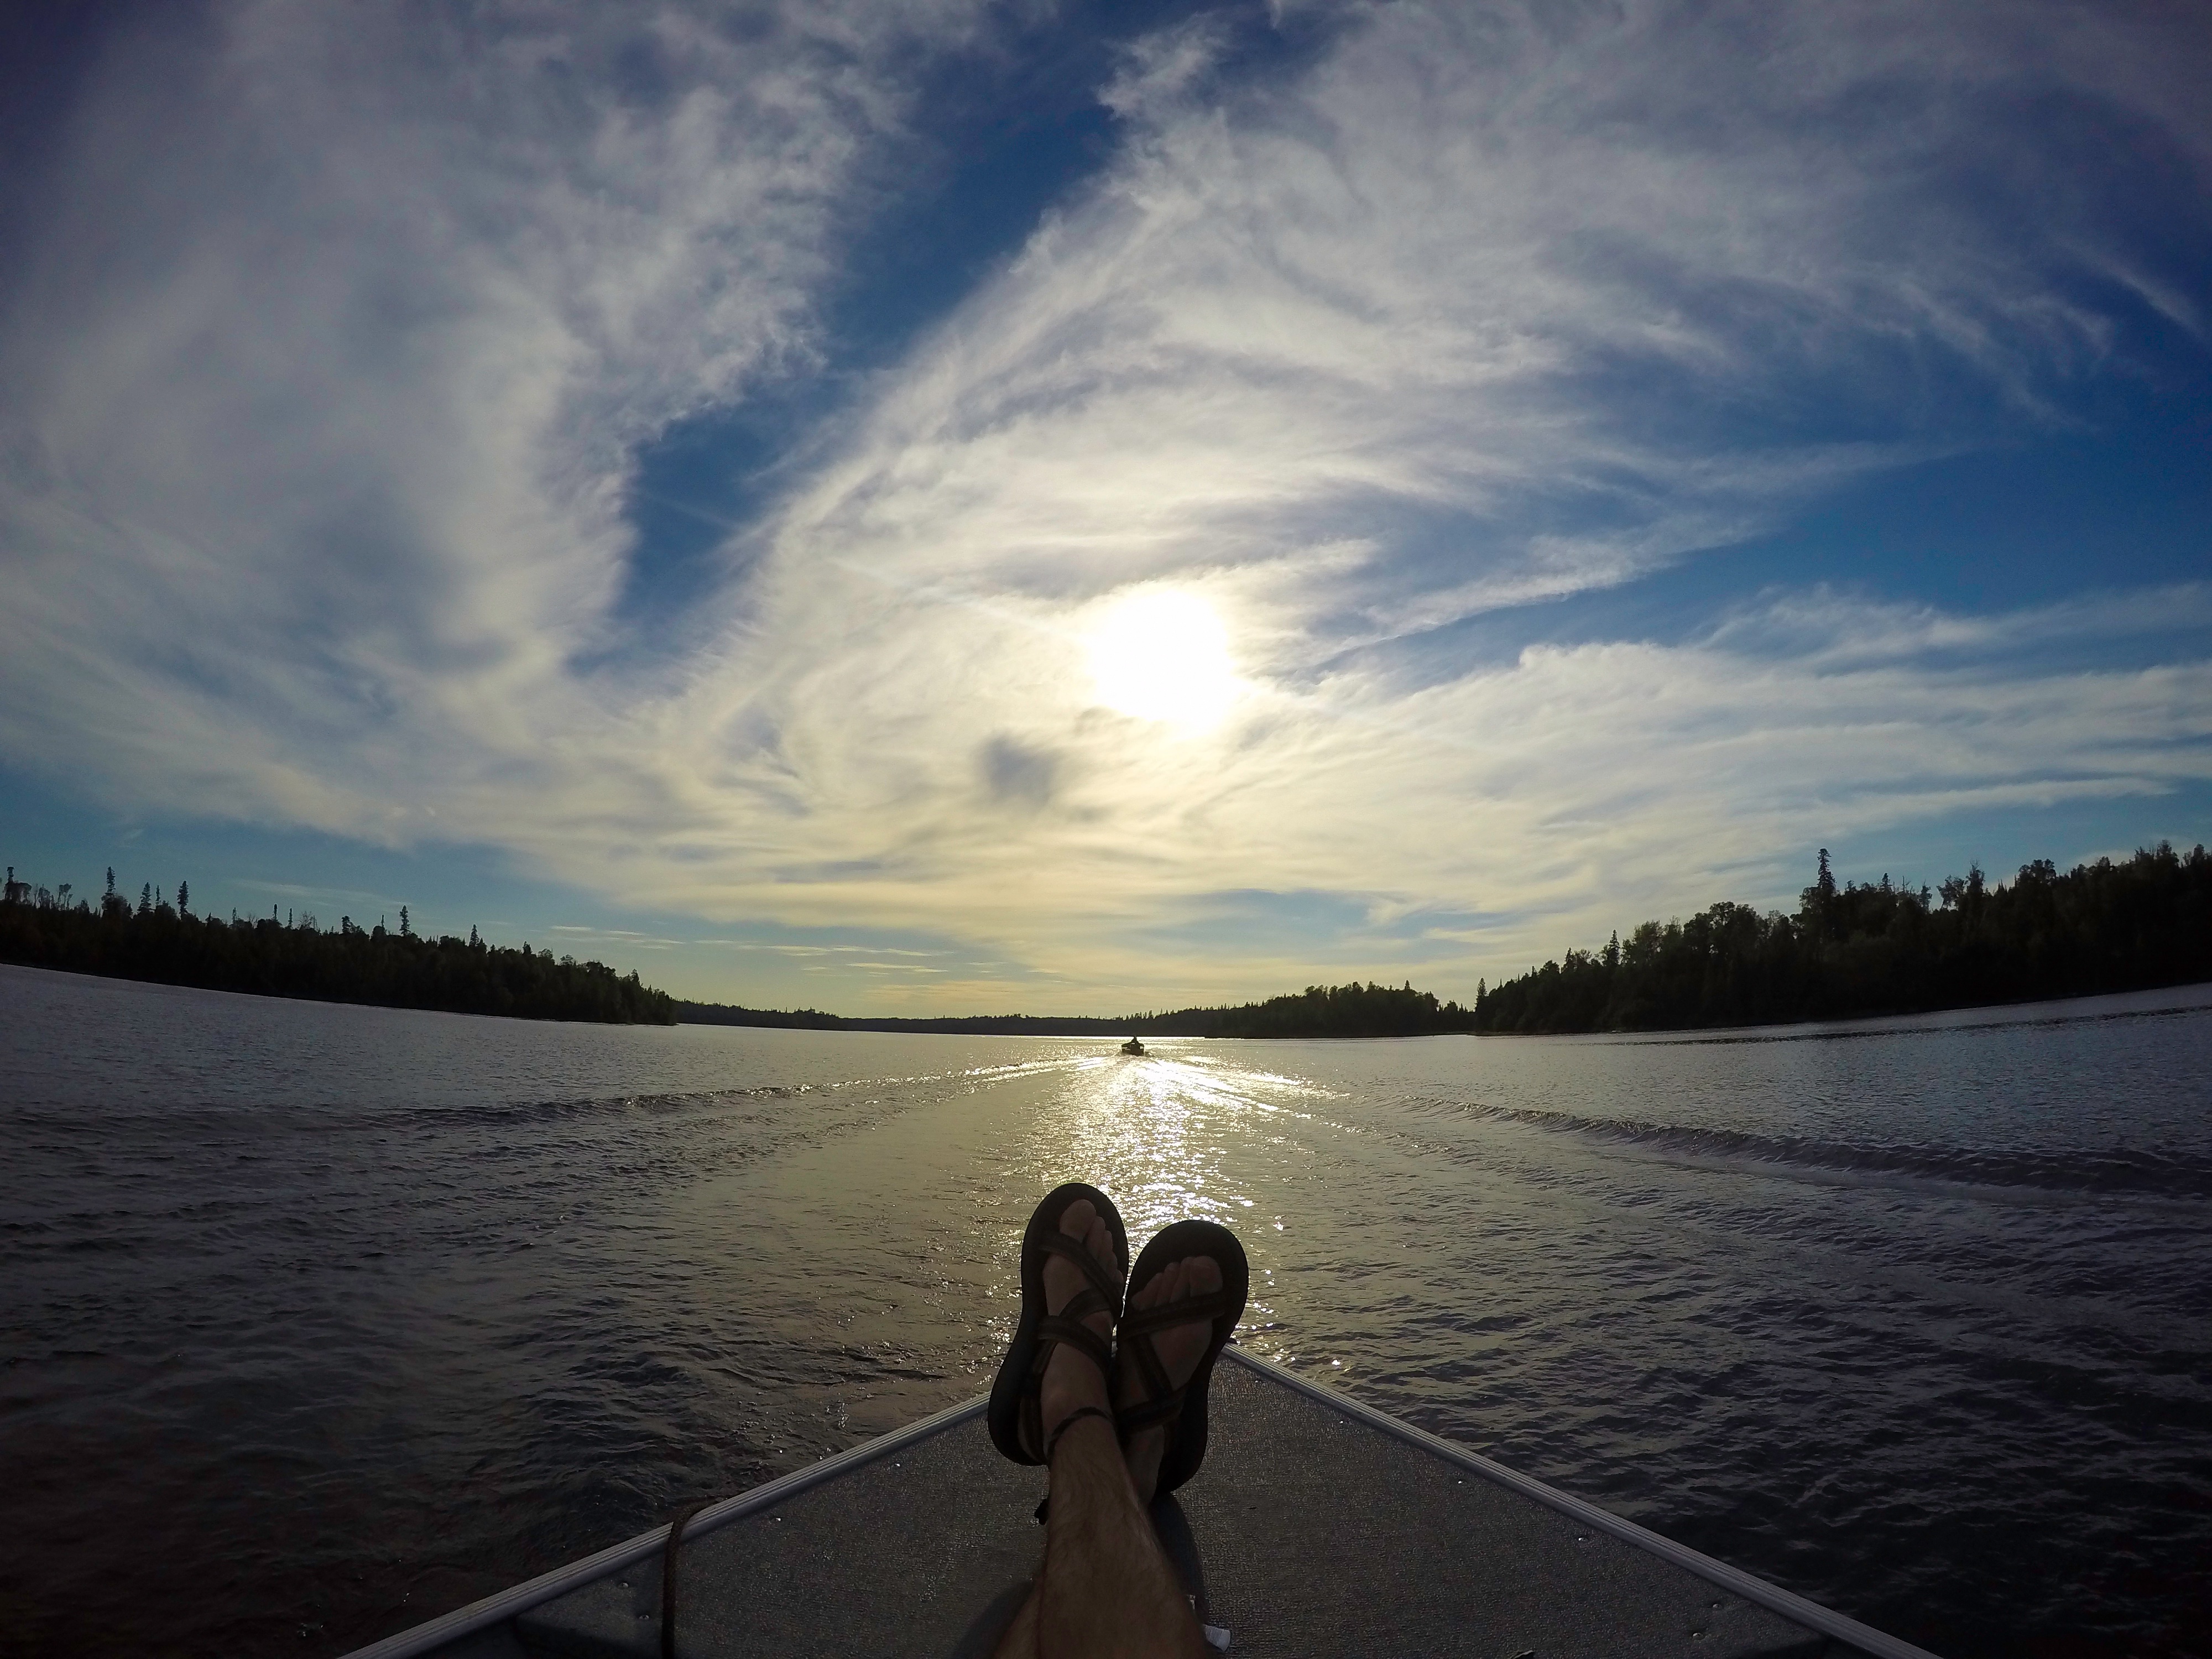
sea, coast, ocean, horizon, cloud, sky, sunrise, sunset, boat, sunlight, morning, shore, wave, lake, dawn, dusk, evening, reflection, vehicle, bay, boating, meteorological phenomenon